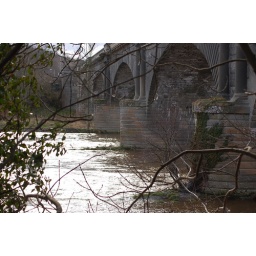
River flowing under the old road bridge